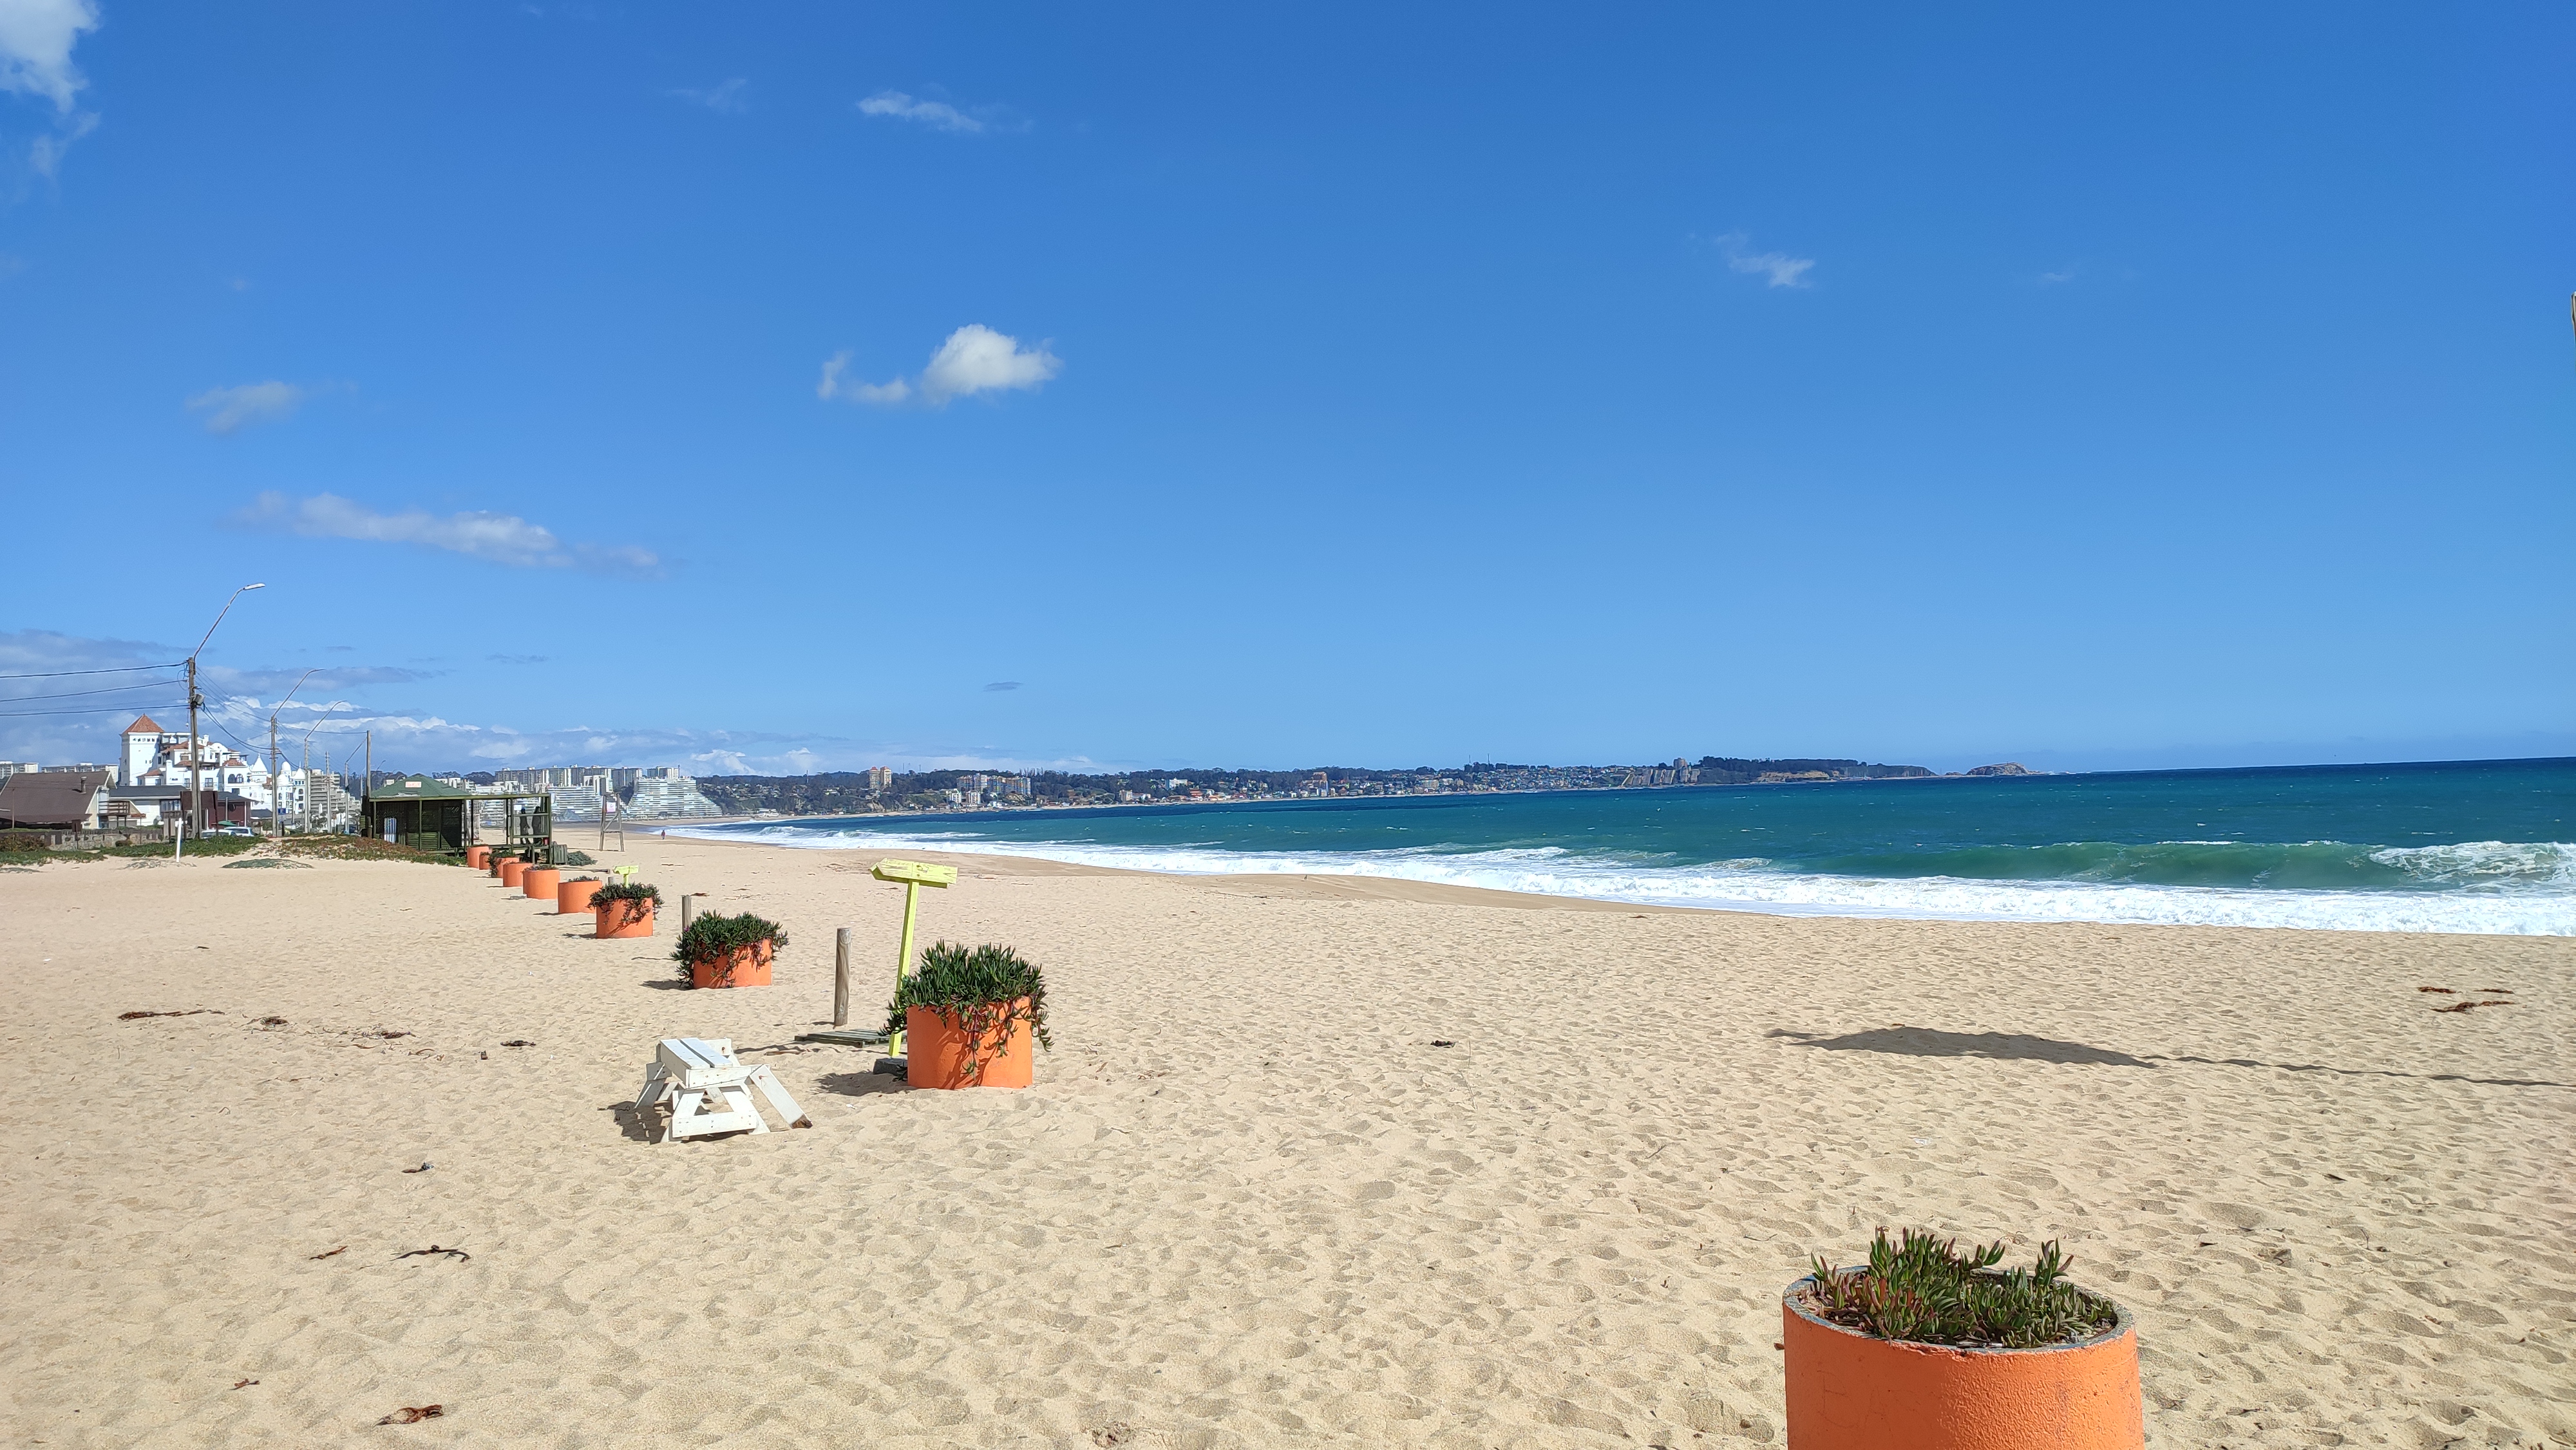
beach, Algarrobo, sky, cloud, water, plant, azure, coastal and oceanic landforms, People on beach, travel, horizon, arecales, landscape, shade, leisure, wind wave, outdoor furniture, calm, shore, holiday, caribbean, tropics, sand, ocean, palm tree, coast, tree, wave, singing sand, bay, flowerpot, wind, tourism, lake, sea, cumulus, vacation, rock